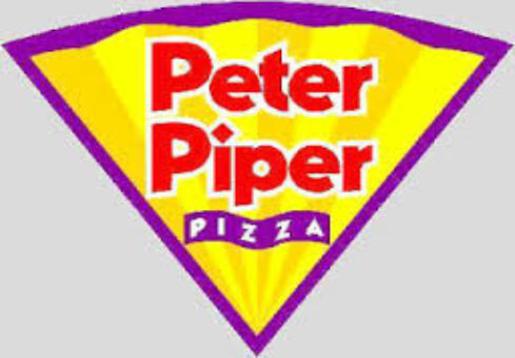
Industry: Food